The Secret (2016 film)

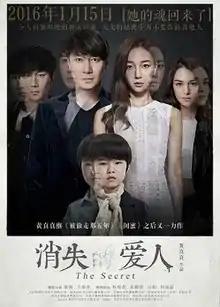
Poster

The Secret is a 2016 Chinese suspense romance film directed by Wong Chun-chun. It was released in China on January 15, 2016.